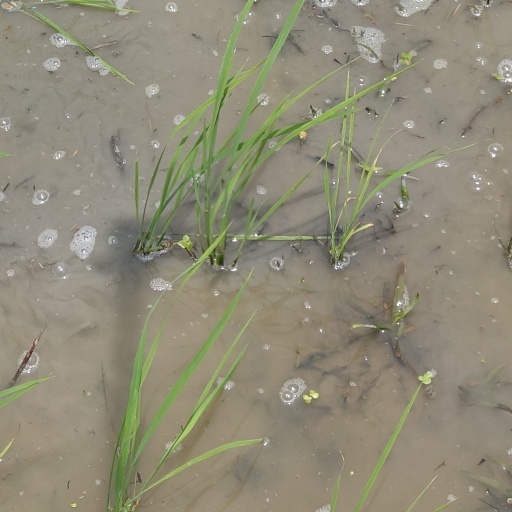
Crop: rice